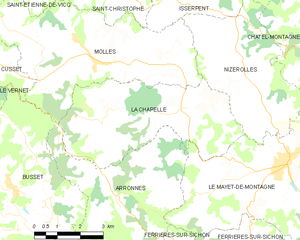
Carte des communes françaises: La Chapelle